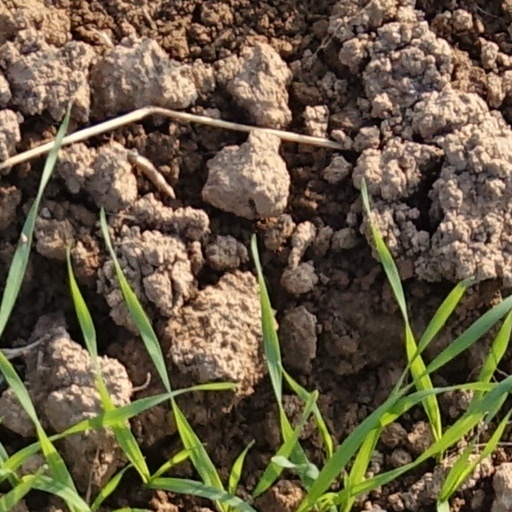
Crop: wheat